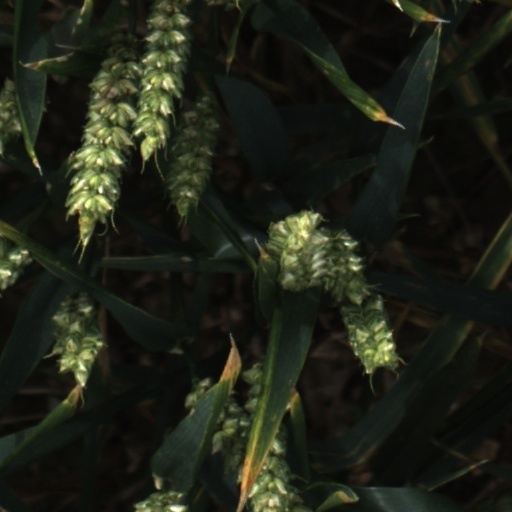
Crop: wheat